List of New Zealand rowers at the Summer Olympics

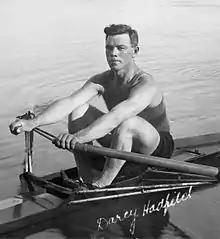
Darcy Hadfield in 1920; New Zealand's first Olympic rower and the country's first winner of an Olympic rowing medal

Darcy Hadfield was a dominant single scull rower of his time. He had won the 1919 Henley Peace Regatta "with ease", defeating the 1912 Olympic champion Wally Kinnear. Later in the same month, he won the single sculls at the Inter-Allied Games near Paris. The long journey from New Zealand by boat to Belgium saw him out of shape at the 1920 Summer Olympics, and he came third in the final race, winning bronze. He was New Zealand's only rower at the 1920 Summer Olympics. Hadfield was defeated in the semifinals of the single sculls by Jack Kelly Sr., the eventual gold medal winner, but took the bronze medal as the fastest losing semifinalist.